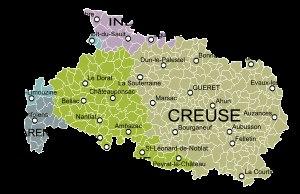
La Marche est une région historique et culturelle française, correspondant à une ancienne province et dont la capitale est Guéret. La Marche fut aussi un comté.
Brillac est une commune du sud-ouest de la France, située dans le nord-est du département de la Charente, en Charente limousine, partie occidentale du Massif central.